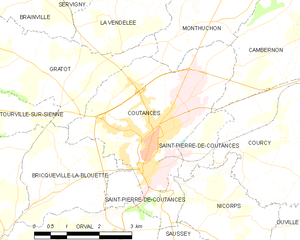
Coutances
Kort over kommunen
Kort over kommunen
Coutances er en lille by på halvøen Cotentin i departementet Manche i Normandie-regionen.